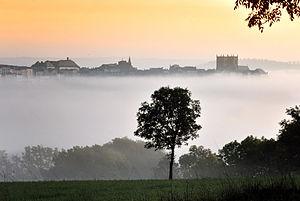
Saint-Flour, ""ville haute"", entourée par la brume matinale"
Pierres noires : Les Classes moyennes du Salut est une trilogie inachevée de Joseph Malègue publiée en 1958, 18 ans après sa mort.
Saint-Flour est une commune française située dans le département du Cantal en région administrative Auvergne-Rhône-Alpes.
Joseph Malègue est un écrivain français, né à La Tour-d'Auvergne le 8 décembre 1876 et mort à Nantes le 30 décembre 1940.